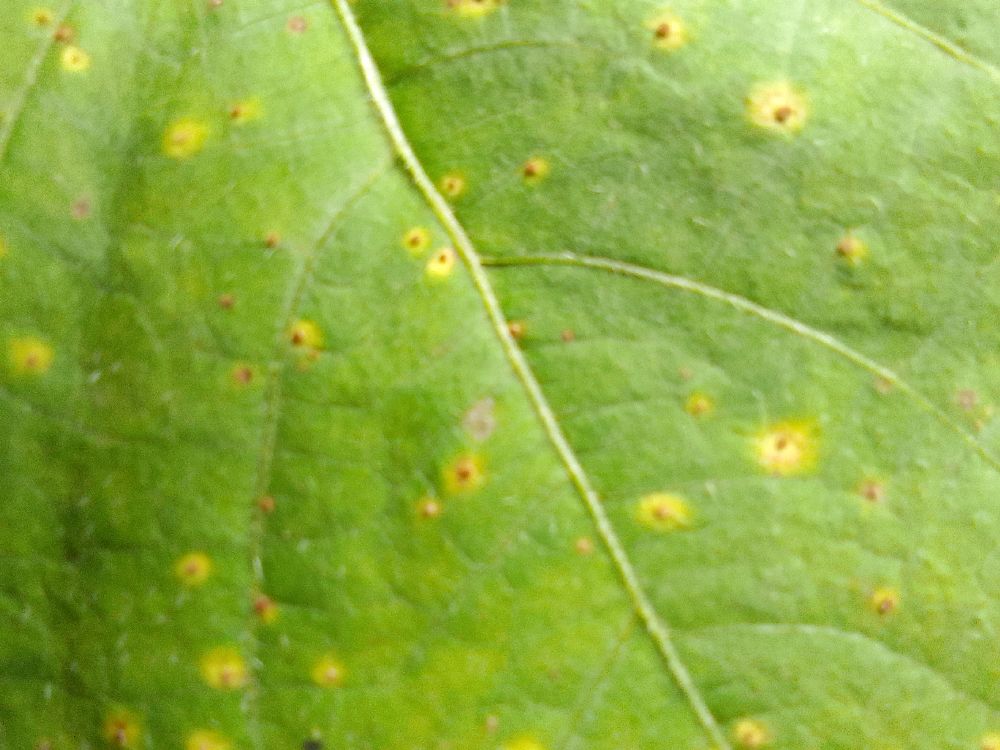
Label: rust